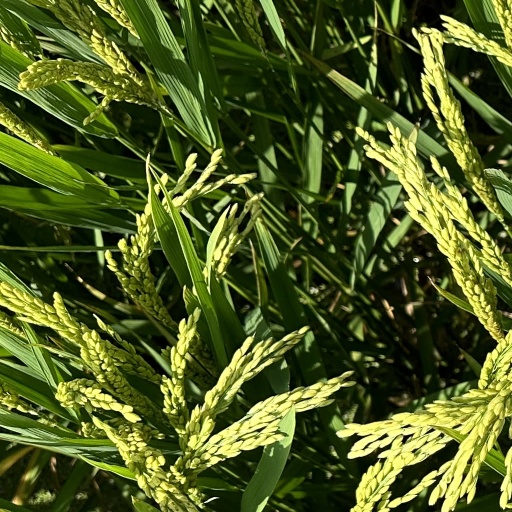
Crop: rice